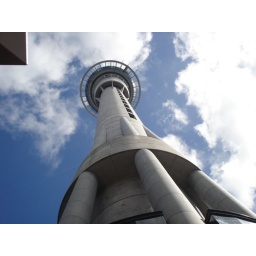
the giant sky tower tallest structure in the south pacific